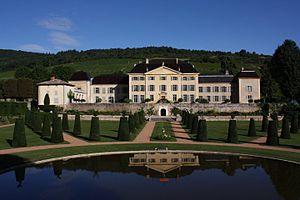
Le château ainsi que son jardin dit ""à la française"" vue de face